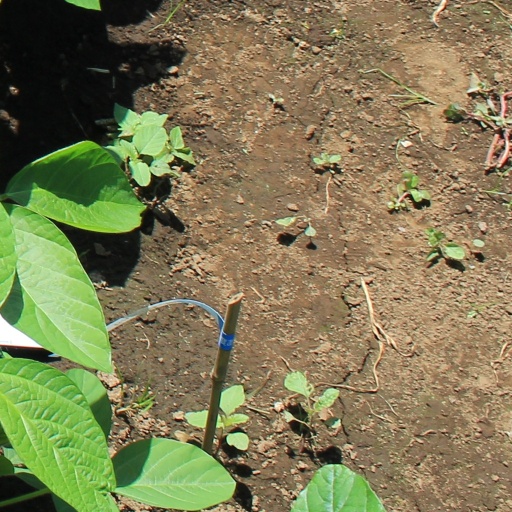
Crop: soybean